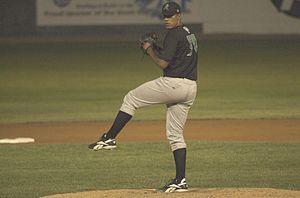
Charles Edward Fisher, né le 22 février 1983 à West Covina, Californie, États-Unis est un lanceur de relève droitier des Ligues majeures de baseball qui évolue chez les Reds de Cincinnati.